Daniel Baharier

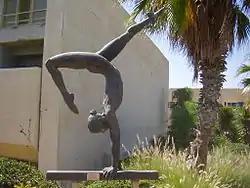
The Gymnast sculpture in Wingate Institute by daniel Baharier

Daniel Baharier was born in England in 1956 in the city of London in Croydon to Sydney and Miriam Baharier.